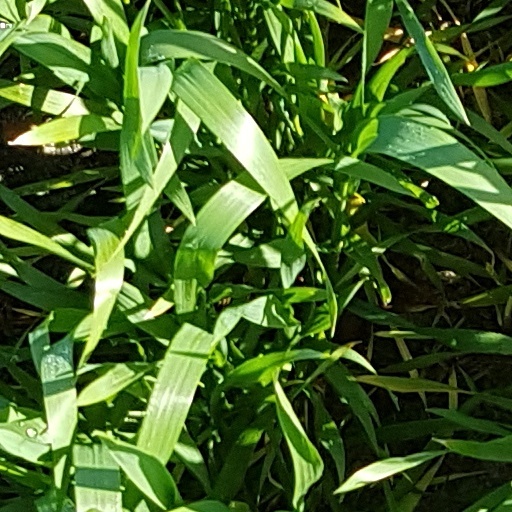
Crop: wheat